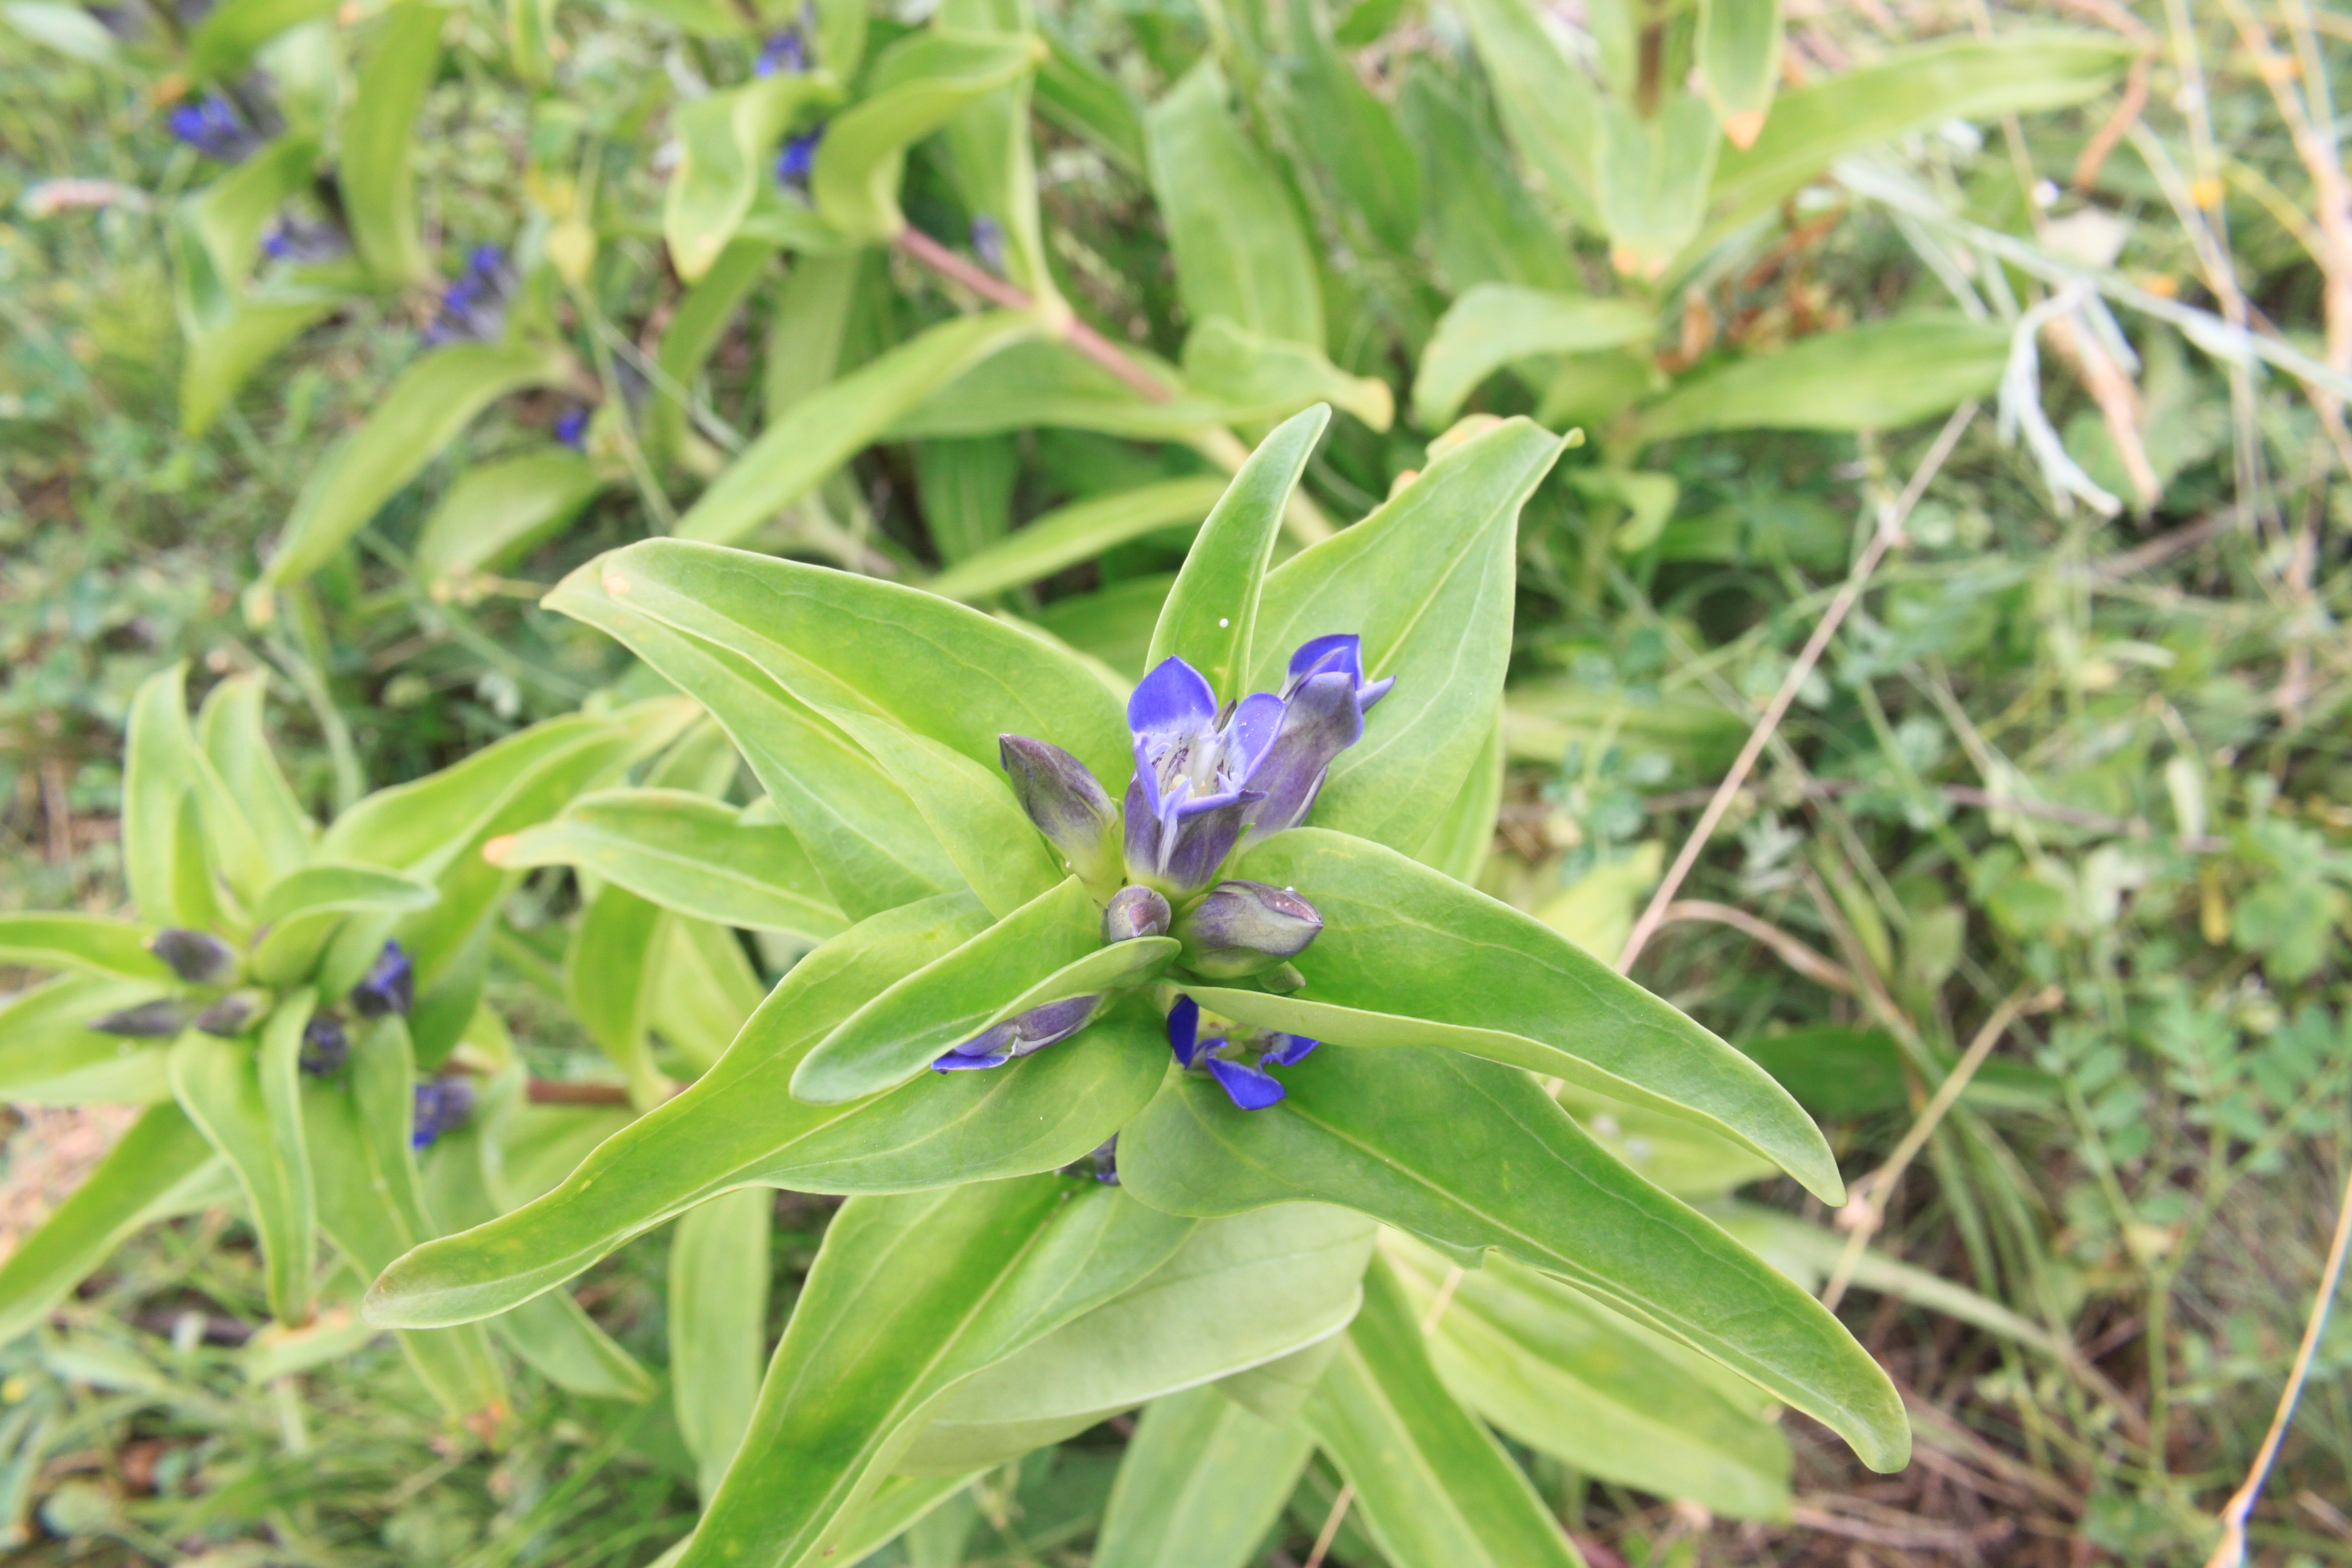
plant, star, flower, green, herb, botany, cross, flora, plants, wildflower, flowers, herbs, gentiana, gentian, flowering plant, land plant, dayflower family, cruciata